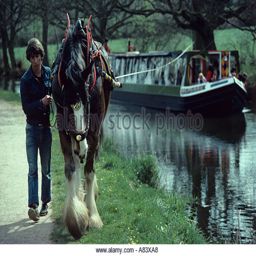
heavy horse towing a tourist laden barge along a canal